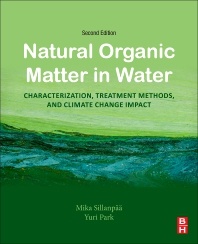
Natural Organic Matter in Water; Characterization, Treatment Methods, and Climate change Impact (Paperback) 9780128242742
Natural Organic Matter in Water Characterization, Treatment Methods, and Climate change Impact Up-to-date presentation of natural organic matter presented in aqueous media, including its impact and the removal of natural organic matter in water Mika Sillanpaa (Author), Yuri Park (Author) 9780128242742, Elsevier Science Paperback, published 17 October 2022 376 pages 23.5 x 19 x 2.4 cm, 0.59 kg Natural Organic Matter in Water: Characterization, Treatment Methods, and Climate Change Impact, Second Edition focuses on advanced filtration and treatment options, as well as processes for reducing disinfection by-products, making it an essential resource on the latest breakthroughs in the characterization, treatment and removal of natural organic matter (NOM) from drinking water. Based on the editor’s years of research and field experience, the book covers general parameters, isolation and concentration, fractionation, composition and structural analysis, and biological testing, along with removal methods such as inorganic coagulants, polyelectrolytes and composite coagulants. In addition, sections cover electrochemical and membranes removal methods such as electrocoagulation, electrochemical oxidation, microfiltration and ultrafiltration, nanofiltration, and membrane fouling. This book is a valuable guide for engineers and researchers looking to integrate methods, processes and technologies to achieve desired affects. 1. General Introduction 2. Impact of Climate change to NOM 3. NOM properties and characterization 4. NOM removal by Coagulation 5. NOM removal by Electrochemical methods 6. NOM removal by Membrane processes 7. NOM Removal by Advanced Oxidation Processes 8. NOM Removal by Adsorption 9. NOM Removal by Ion Exchange 10. NOM Removal by Biological treatment 11. Integrated Methods 12. Concluding Remarks Subject Areas: Water purification & desalinization [ TQSW1 ], Water supply & treatment [ TQSW ], Microbiology [ non-medical PSG ], Library & information sciences [ GL ]
Brand: Butterworth-Heinemann
Category: Arts & Entertainment > Hobbies & Creative Arts > Model Making > Model Rocketry > Water Rockets